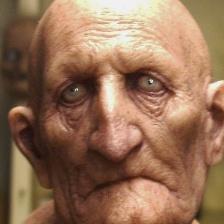
Label: faces